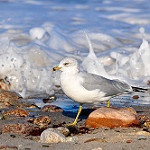
Label: sea